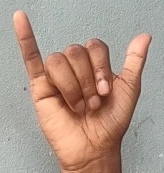
ASL sign: Y